Philosophy

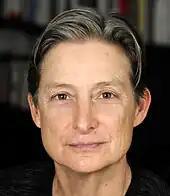
Judith Butler is one of the philosophers responsible for the cultural influence of philosophy on the feminist movement.

Ethics, also known as moral philosophy, studies what constitutes right conduct. It is also concerned with the moral evaluation of character traits and institutions. It explores what the standards of morality are and how to live a good life. Philosophical ethics addresses such basic questions as "Are moral obligations relative?"; "Which has priority: well-being or obligation?"; and "What gives life meaning?"